Eating

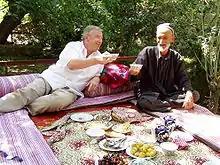
Traditional way of eating in Uzbekistan

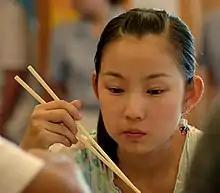
Girl eating with chopsticks

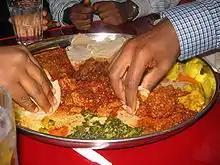
Ethiopians eating with hands

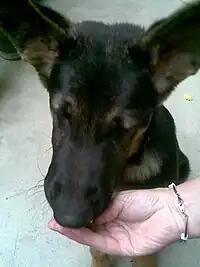
German Shepherd puppy eating out of a human hand

Newborn babies do not eat adult foods. They survive solely on breast milk or infant formula. Small amounts of pureed food are sometimes fed to young infants as young as two or three months old, but most infants do not eat adult food until they are between six and eight months old. Young babies eat pureed baby foods because they have few teeth and immature digestive systems. Between 8 and 12 months of age, the digestive system improves, and many babies begin eating finger foods. Their diet is still limited, however, because most babies lack molars or canines at this age, and often have a limited number of incisors. By 18 months, babies often have enough teeth and a sufficiently mature digestive system to eat the same foods as adults. Learning to eat is a messy process for children, and children often do not master neatness or eating etiquette until they are five or six years old.